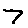
Label: 7